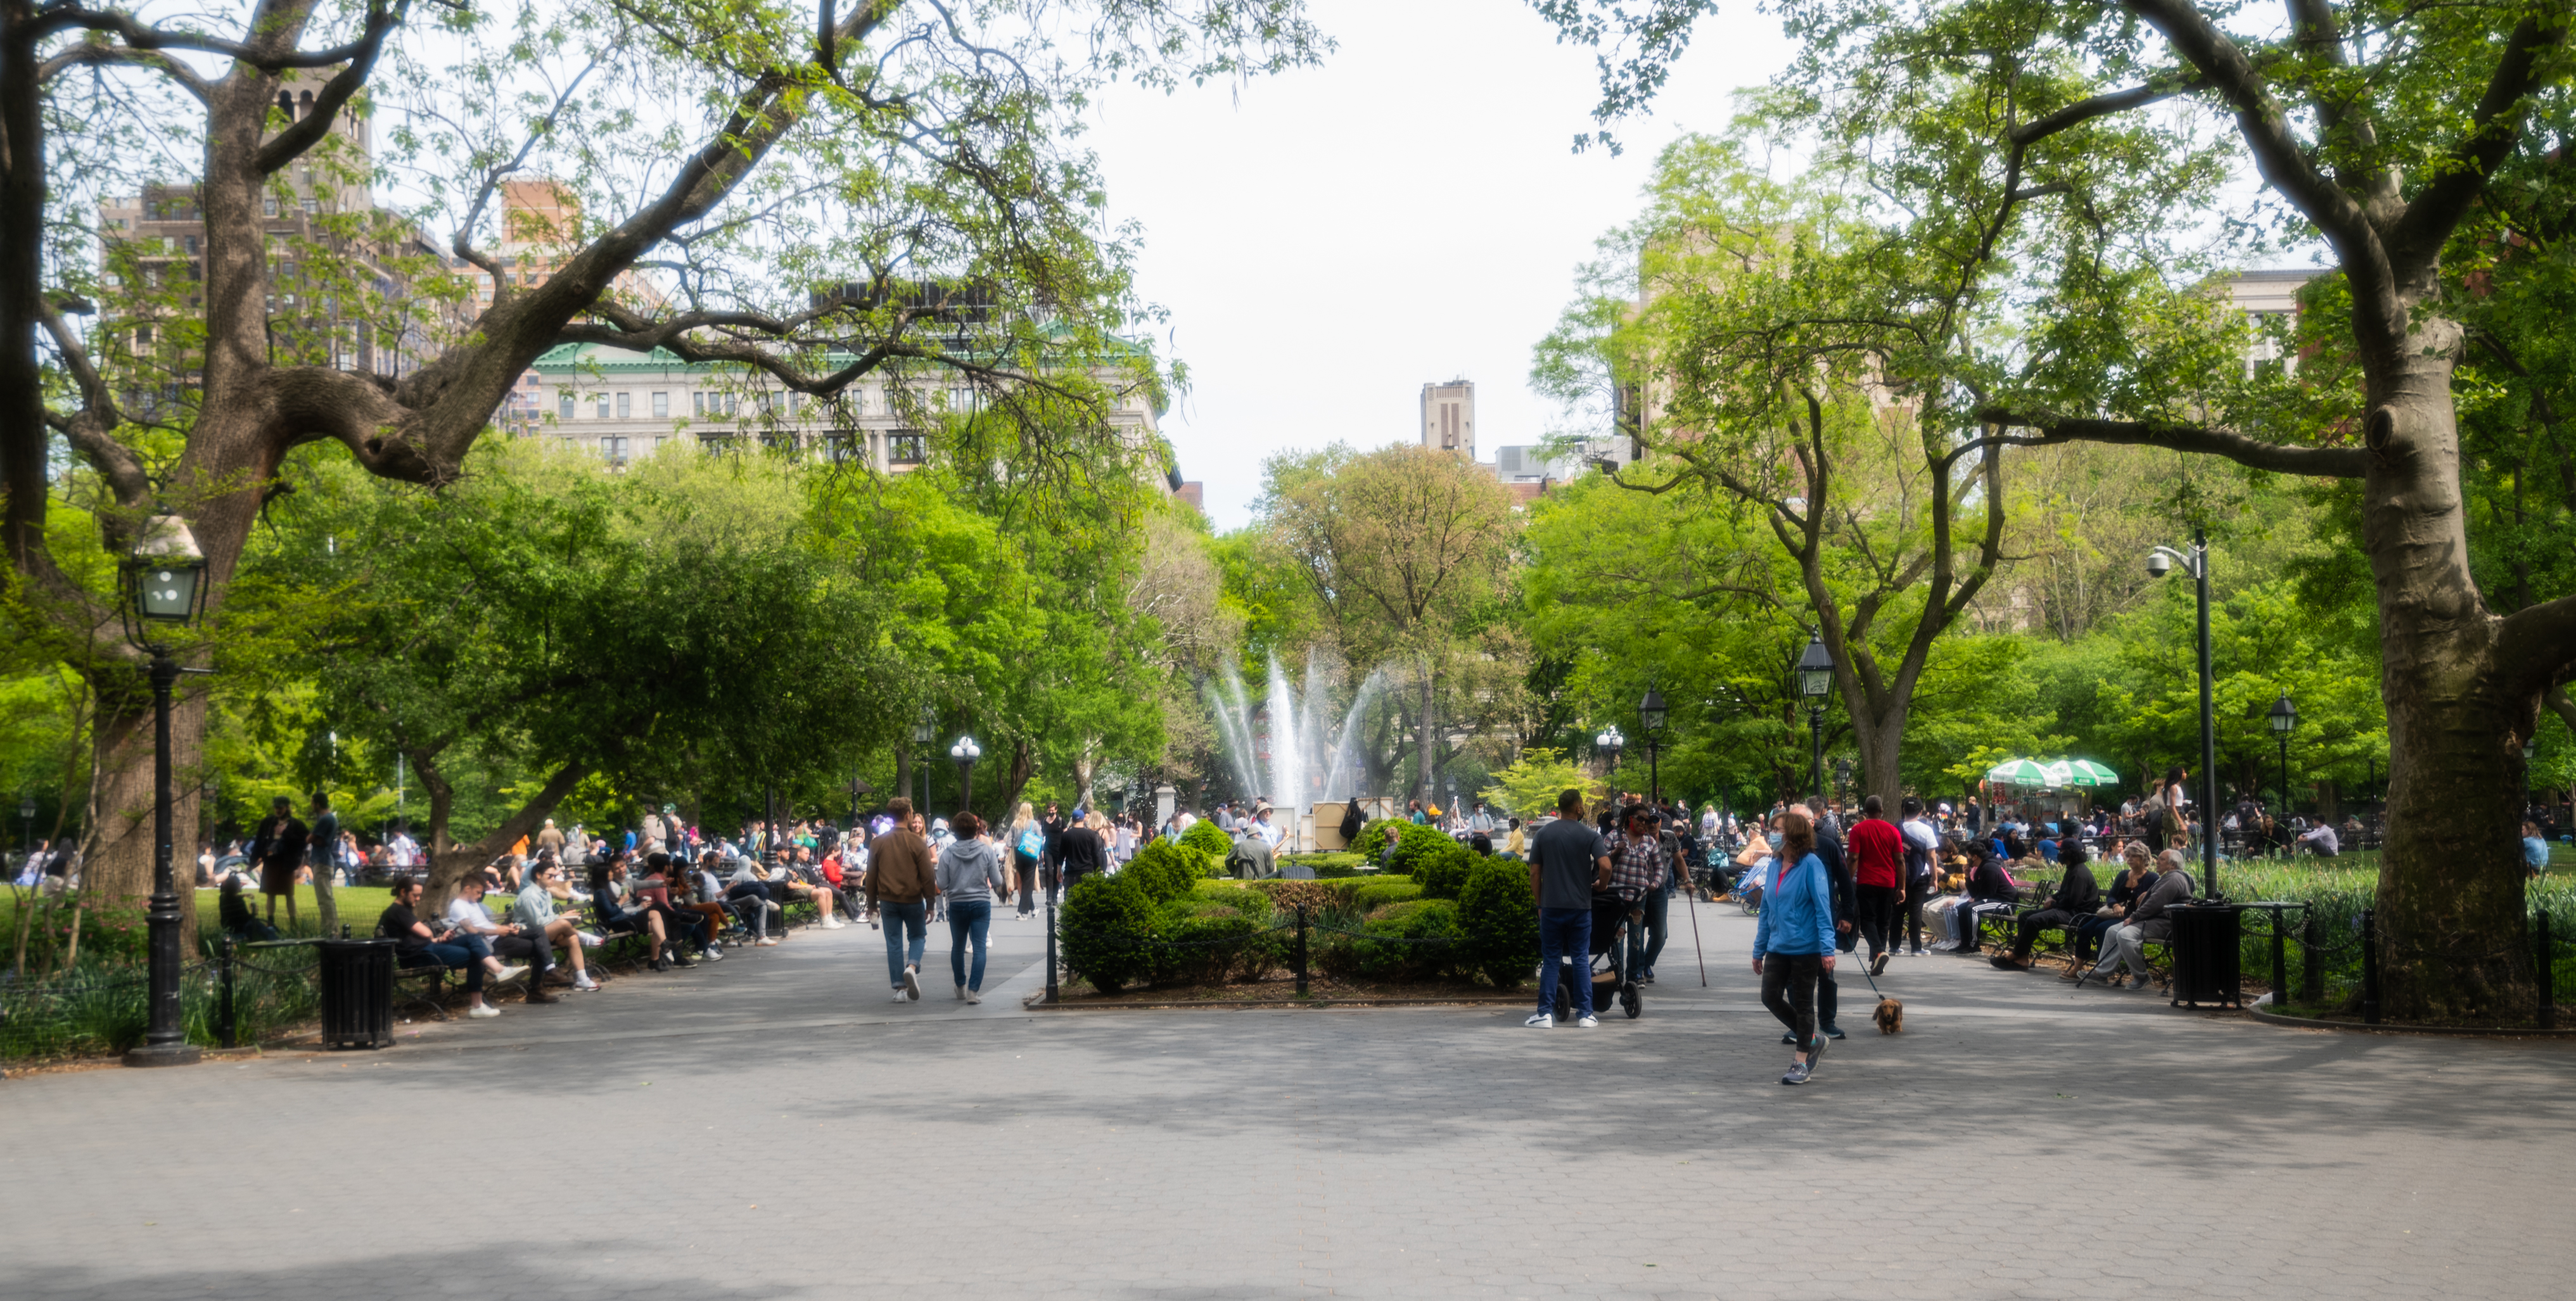
plant, sky, tree, urban design, thoroughfare, leisure, travel, city, metropolitan area, grass, road, recreation, road surface, urban area, event, mixed use, pedestrian, fun, fountain, sidewalk, garden, downtown, street, crowd, landscape, tourism, walking, public event, walkway, water feature, town square, plaza, park, landscaping